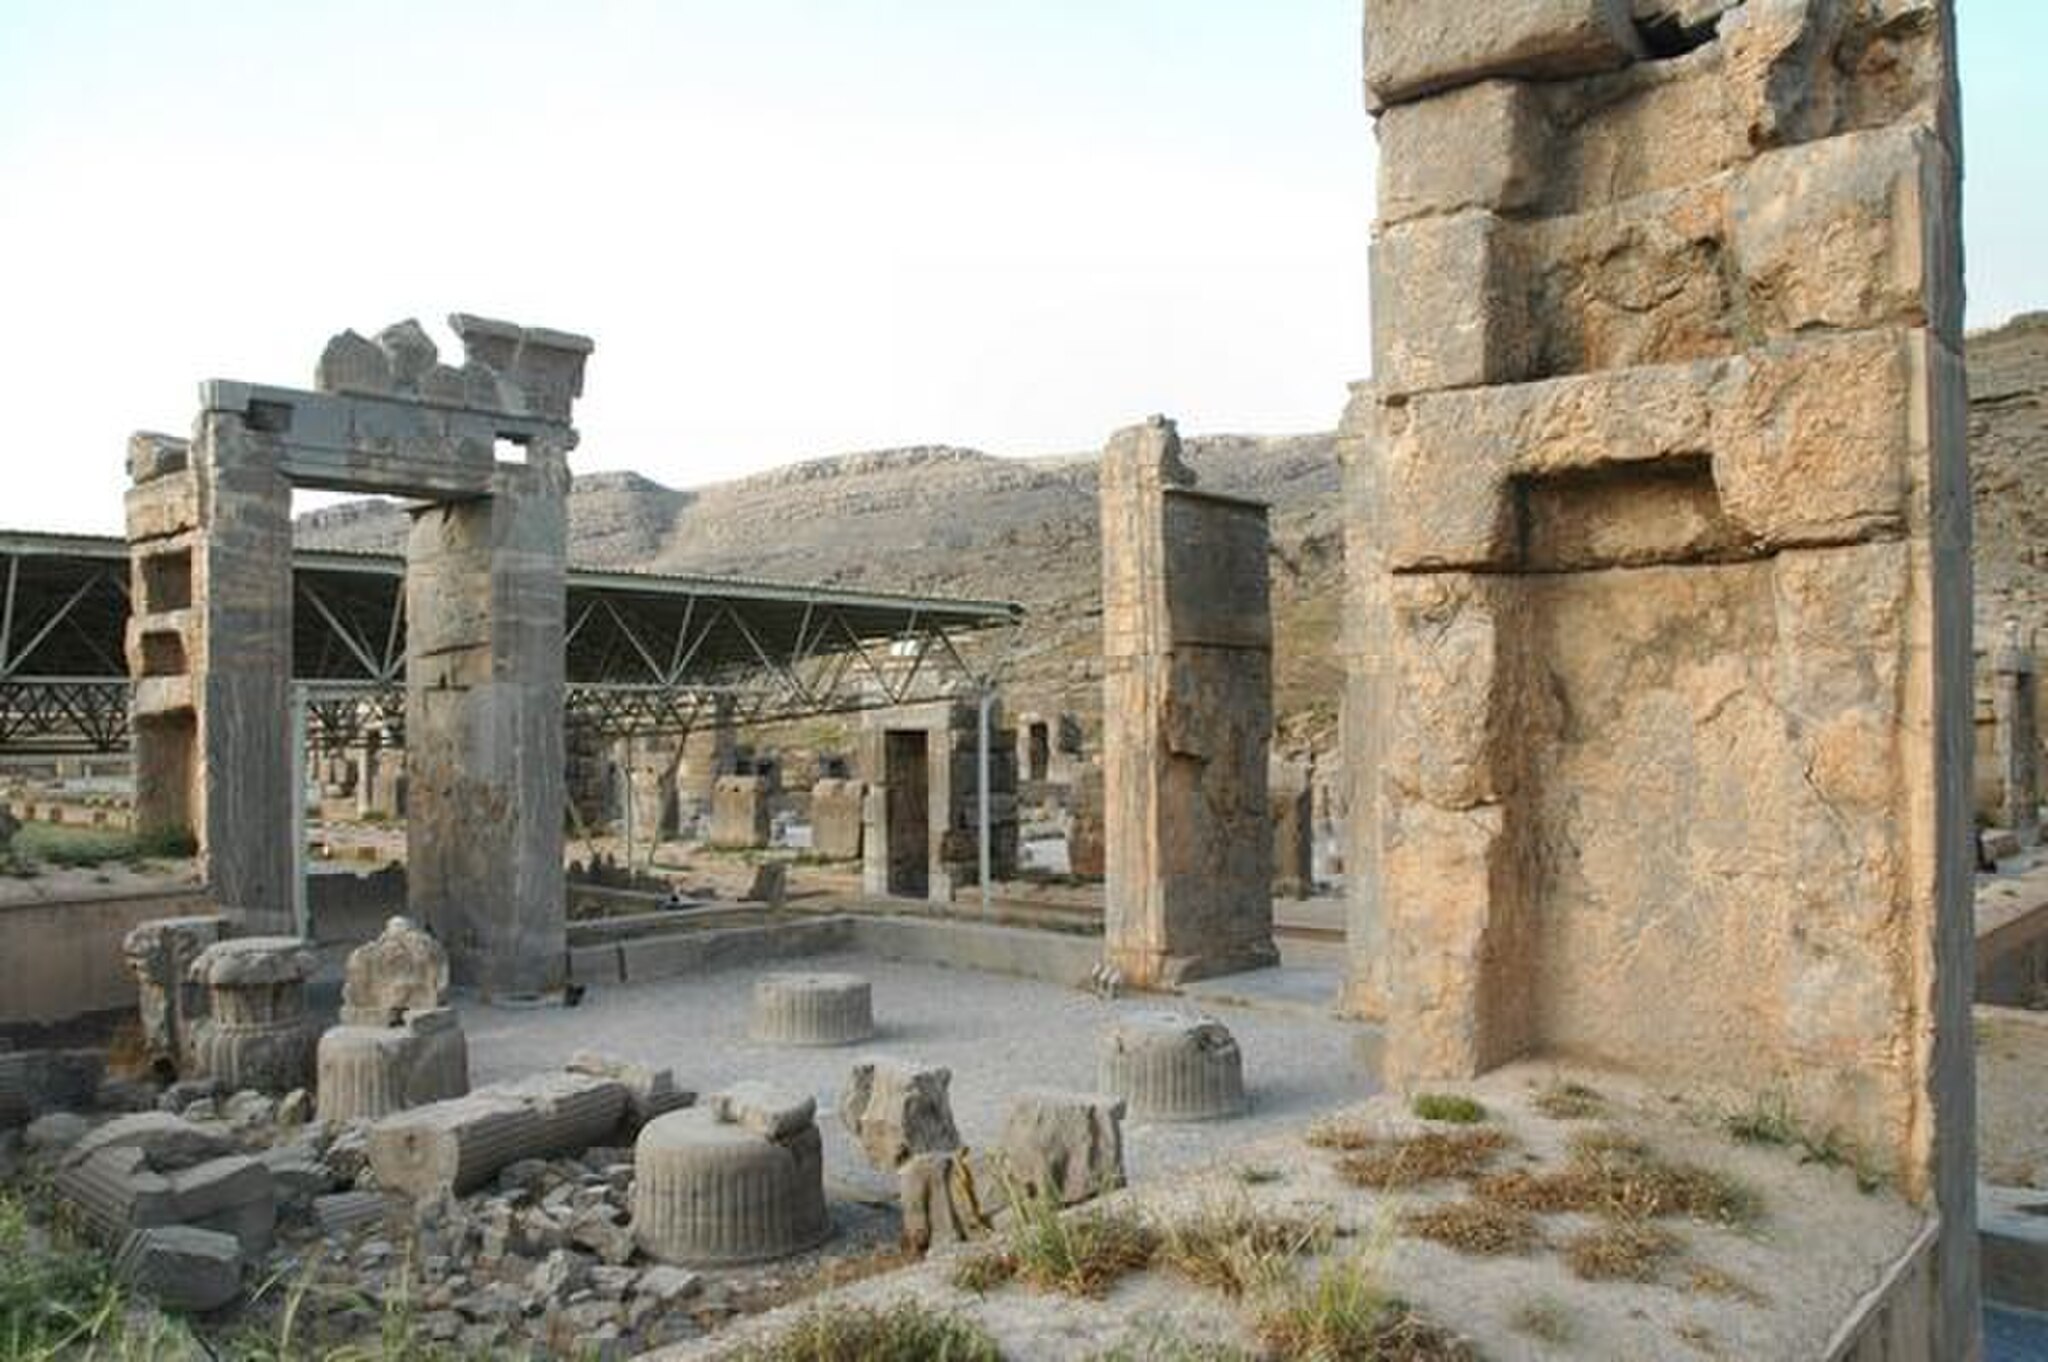
Title: Persepolis, Tripylon (2)
Description: Persepolis, Tripylon (2)
Date: 2018-11-28
Categories: CC-Zero, Tripylon, 2018 in Persepolis